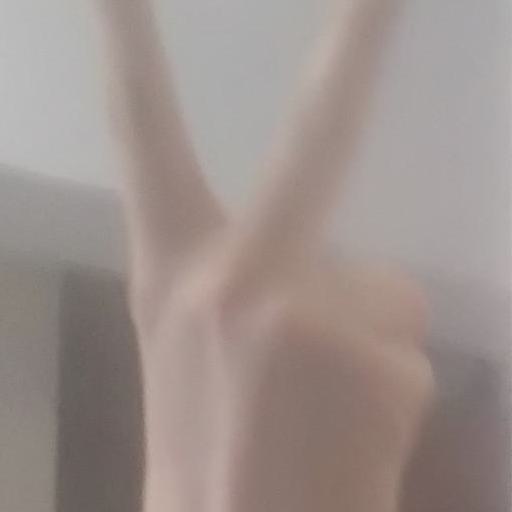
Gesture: peace_inverted